Helvijs Lūsis

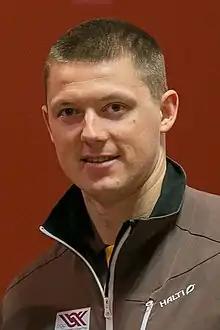
Helvijs Lūsis in 2014

Helvijs Lūsis (born 14 January 1987) is a Latvian bobsledder, brakeman who has competed since 2010.